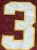
Number: 3